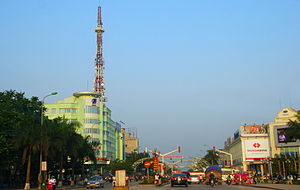
Thanh Hoa
Thanh Hóa er en vietnamesisk by. Det er hovedstaden i provinsen Thanh Hóau. Befolkningen er 393.244 indbyggere. Thanh Hóa er 137 km syd for Hanoi. Sao Vang Lufthavn er 45 km fra centrum.